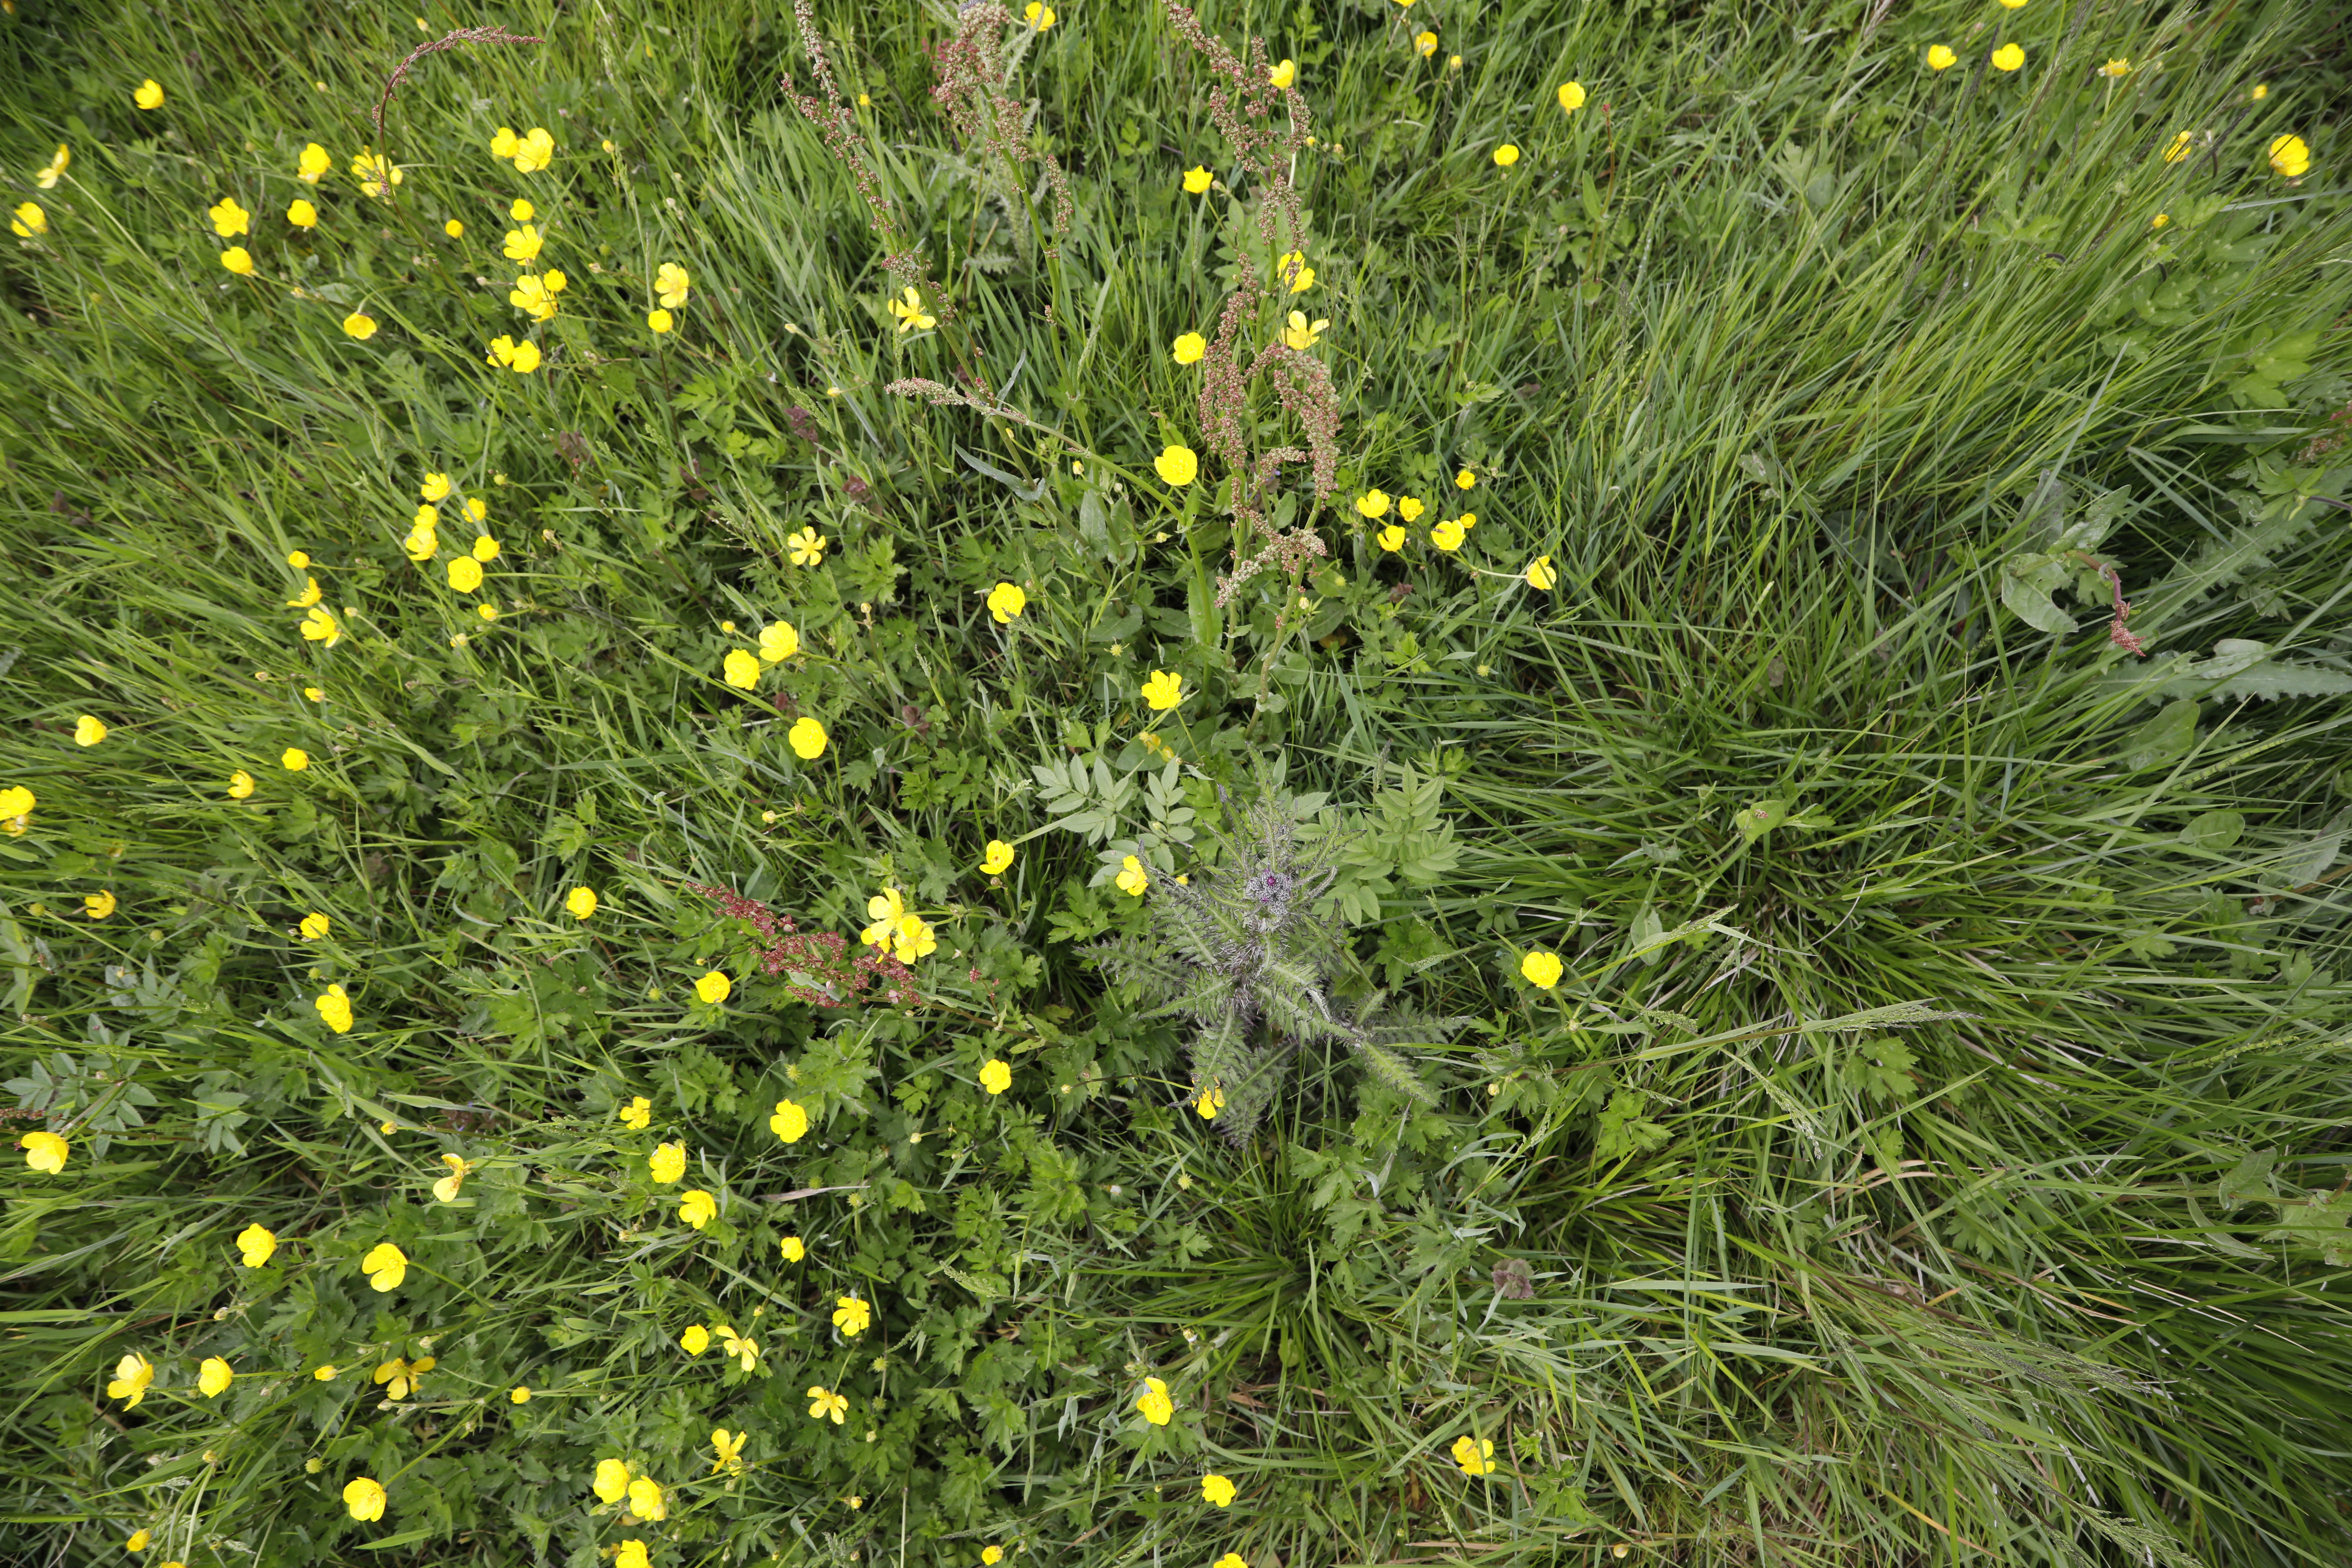
Plant species: Buttercup * (aggregate)